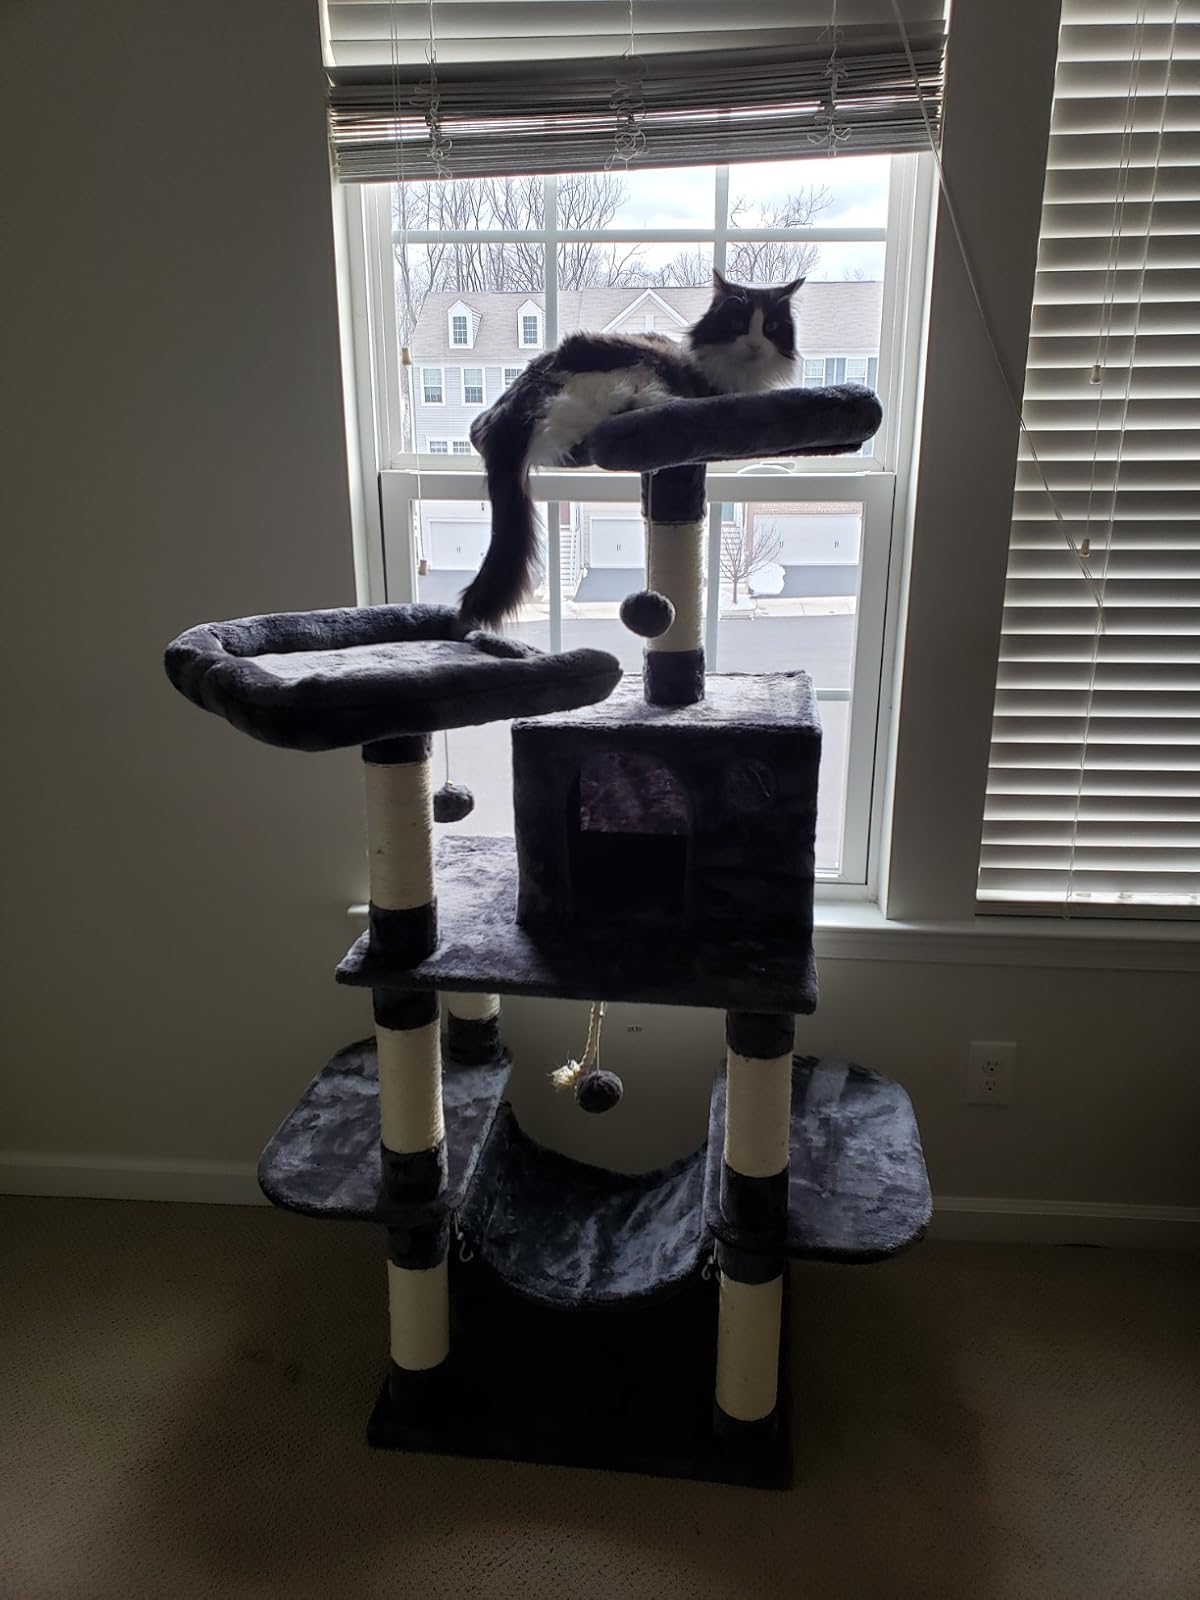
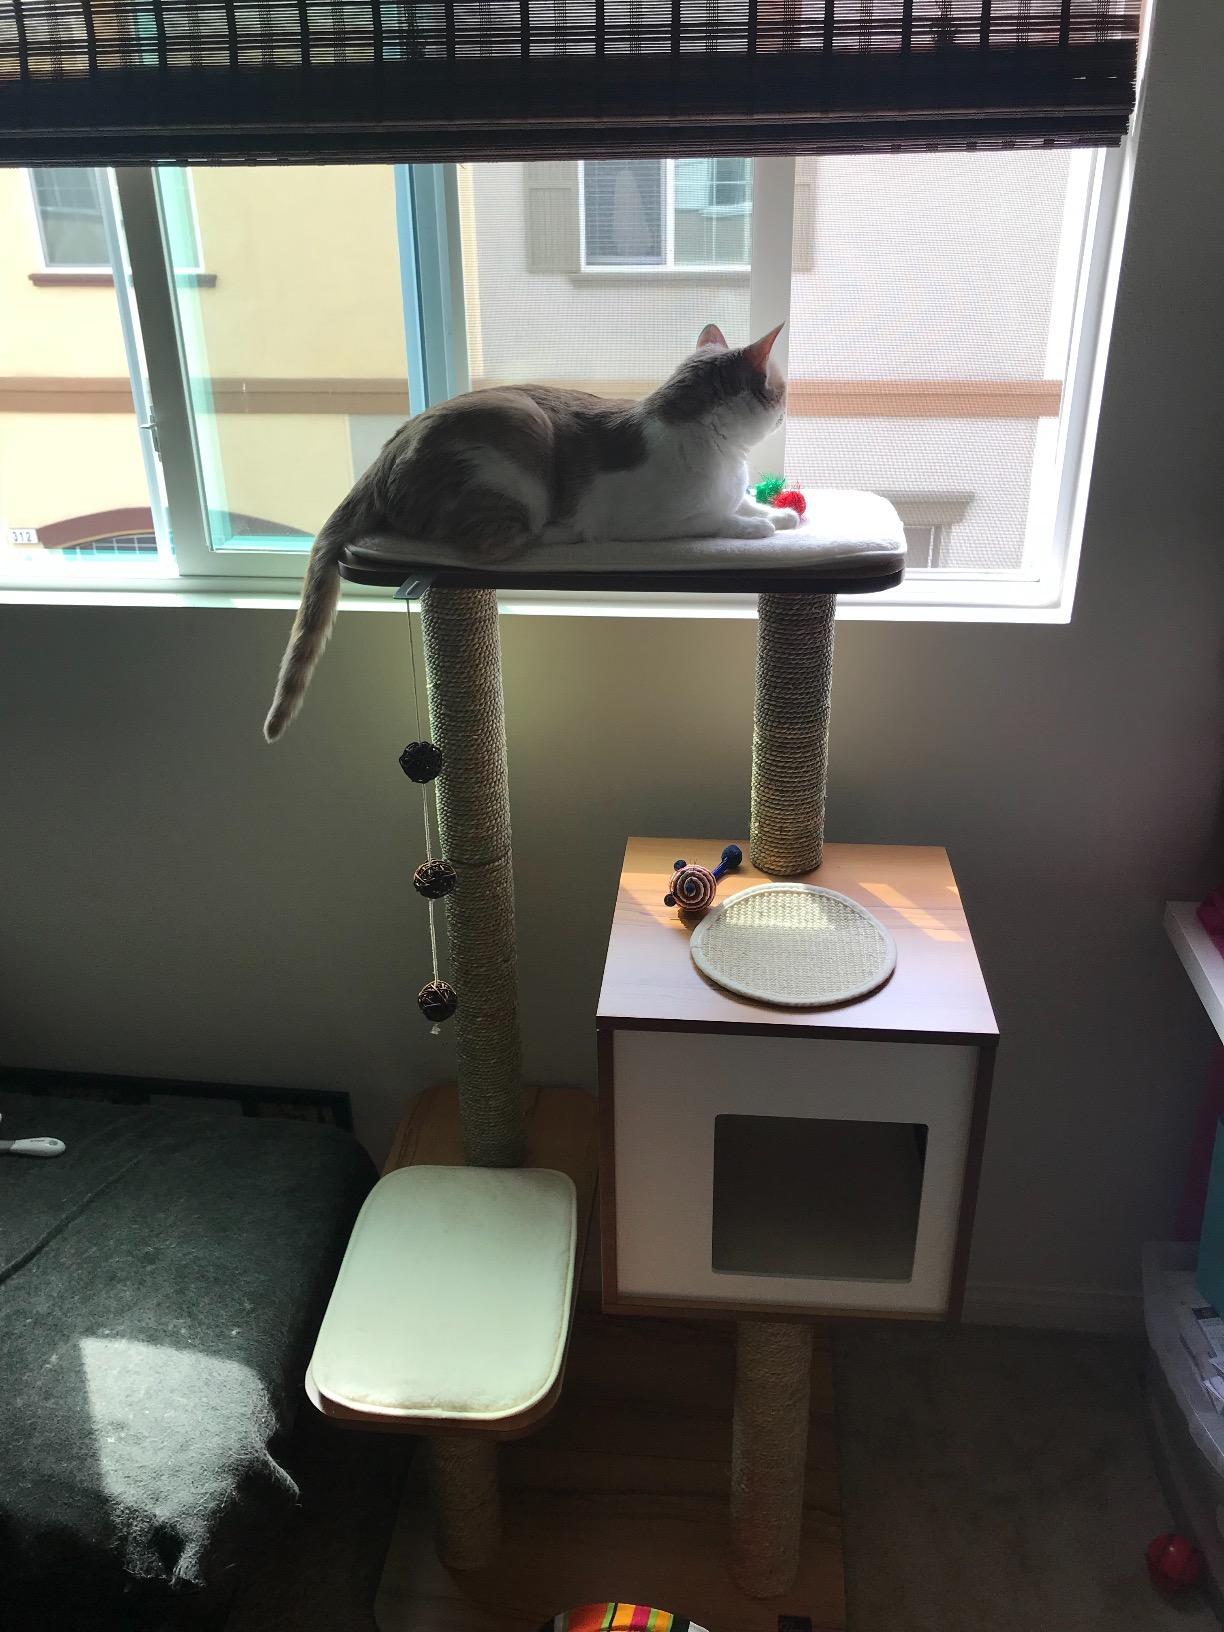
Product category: items_cat tree
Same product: no